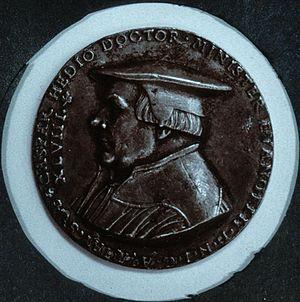
Médaille représentant Caspar Hedio datant de 1543. Cette médaille est le seul indice permettant d'établir la date de naissance d'Hedio. Collection BNUS
Caspar Hedio, né en 1494 et mort le 17 octobre 1552 à Strasbourg, est un historien et un réformateur protestant ayant vécu à Strasbourg.